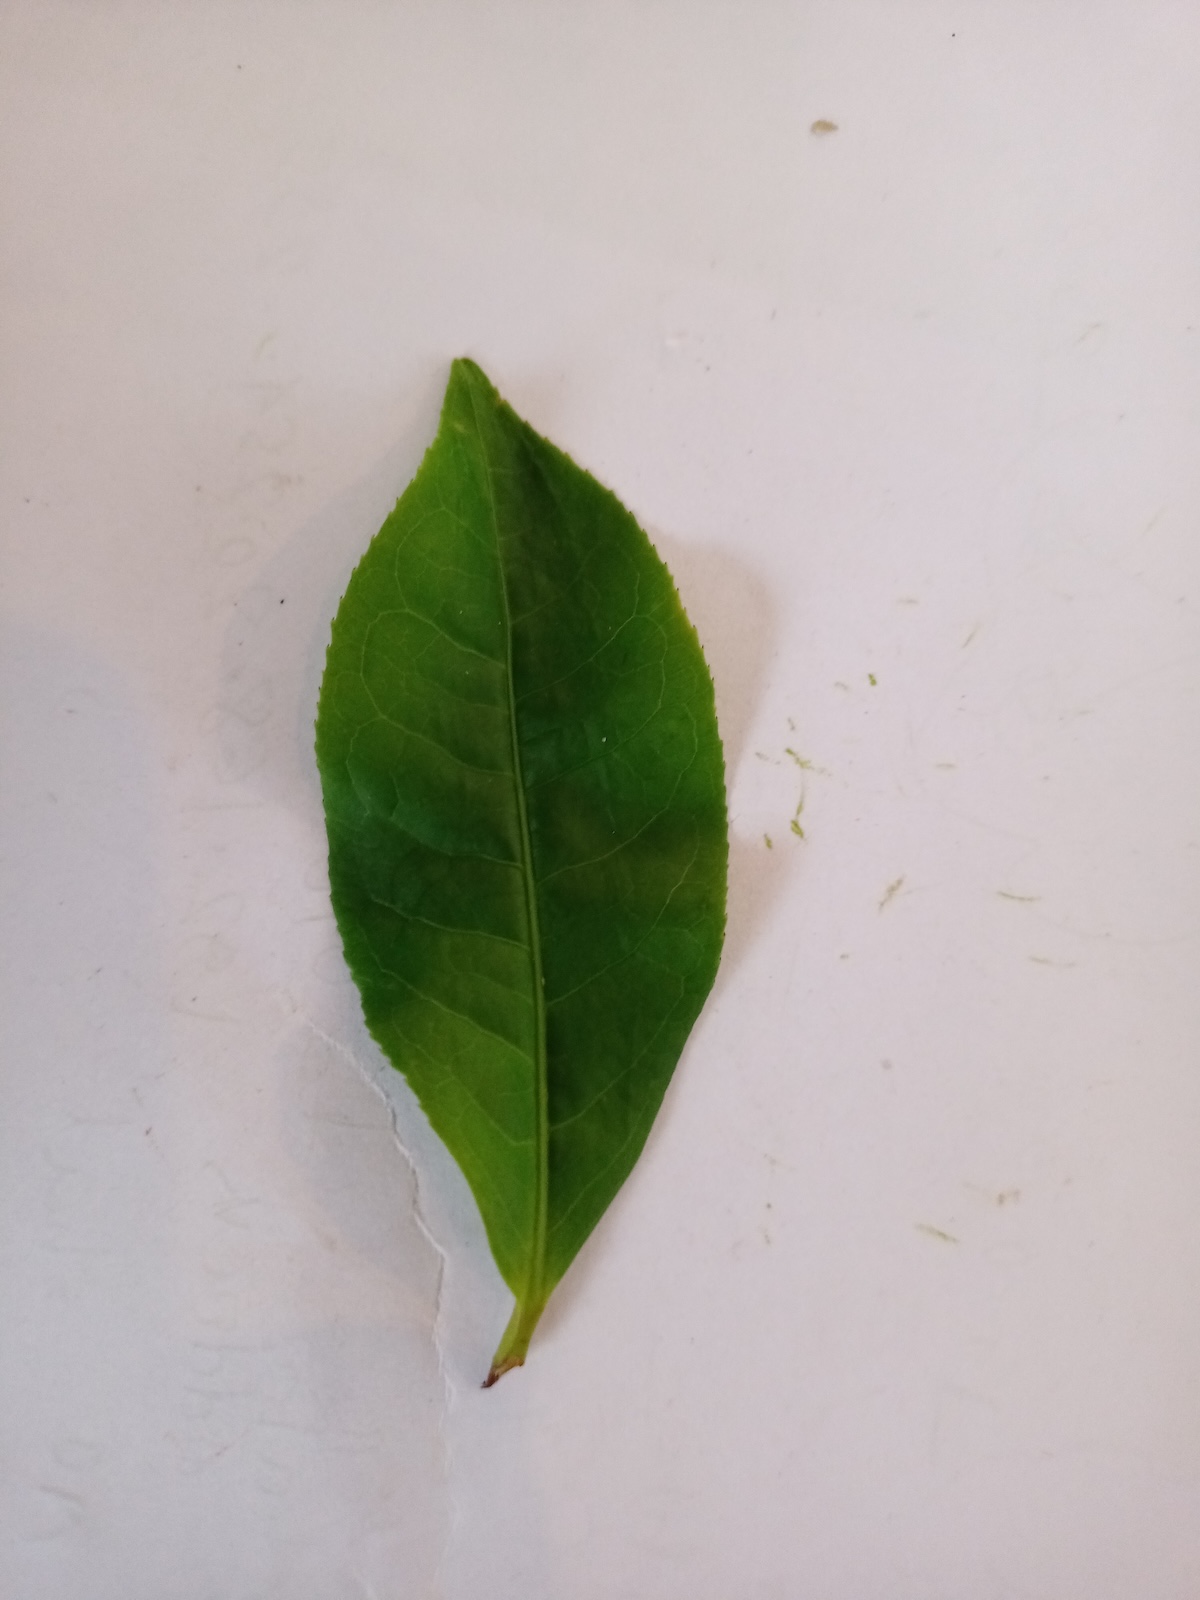
Label: Healthy leaf